Weird Tales

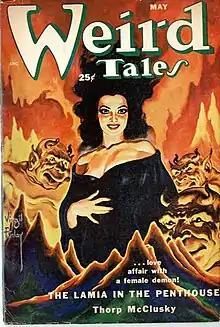
A smiling woman surrounded by demonic figures

In Weinberg's opinion, the magazine lost variety under McIlwraith's editorship, and "much of the uniqueness of the magazine was gone". In Ashley's view, the magazine became more consistent in quality, rather than worse; Ashley comments that though the issues edited by McIlwraith "seldom attain[ed] Wright's highpoints, they also omitted the lows". L. Sprague de Camp, toward the end of McIlwraith's time as editor, agreed that the 1930s were the magazine's heyday, citing Wright's death and the departure for other, better-paying, markets of several of its contributors as factors in the magazine's decline.